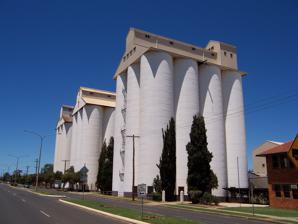
Building: Kingaroy Peanut Silos
Country: Australia
Year built: 1938
Historic site in Queensland, Australia Kingaroy Peanut Silos 2005 Location 117–131 Haly Street, Kingaroy , South Burnett Region , Queensland , Australia Coordinates 26°32′24″S 151°50′30″E / 26.54°S 151.8416°E / -26.54; 151.8416 Design period 1919–1930s (interwar period) Built 1938 Architect Thomas Robinson & Son , Macdonald Wagner Consulting Engineers Queensland Heritage Register Official name Kingaroy Peanut Silos Type state heritage Designated 8 October 2010 Reference no. 602764 Significant components silo Builders Kell & Rigby Location of Kingaroy Peanut Silos in Queensland Show map of Queensland Kingaroy Peanut Silos (Australia) Show map of Australia Kingaroy Peanut Silos are heritage-listed silos at 117–131 Haly Street, Kingaroy , South Burnett Region , Queensland , Australia. They were designed by Thomas Robinson & Son and Macdonald Wagner Consulting Engineers and built in 1938 by Kell & Rigby . They were added to the Queensland Heritage Register on 8 October 2010. History The Kingaroy Peanut Silos located in Haly Street, Kingaroy are a group of three concrete silos (Nos 2, 3 and 4) that were constructed between 1938 and 1951 by the Queensland Peanut Marketing Board for storage of peanuts before their processing and marketing. These large structures dominate the skyline of Kingaroy and the surrounding landscape. They are widely recognised symbols of the peanut growing and processing industry in Queensland that developed as a commercial enterprise in the South Burnett centred upon Kingaroy and which has been managed from this town since the 1920s. Although initial pastoral settlement in the Kingaroy area commenced in the 1840s when Taabinga station and Burrandowan station were taken up, the town of Kingaroy owes its establishment to the arrival of the Kilkivan branch railway in 1904. In 1898 the only resident in the vicinity of Kingaroy was Daniel Carroll who had selected a 160-acre block abutting the 3,430 acres (1,390 hectares) Kingaroy Paddock selection in 1891 and built a hut and yard for his horses. By 1900 he had erected a cottage and had selected further blocks of land adjoining his original portion. In 1902 a provisional school opened in Kingaroy with about twenty pupils. Once the Kilkivan branch railway reached the 56-mile (90 km) peg near the corner of the Kingaroy Paddock in 1904, the railway terminus was the impetus for the establishment of Kingaroy township. Both Carroll and Arthur Youngman, owner of the Kingaroy Paddock, auctioned town blocks at public auction during 1904. When the first train arrived, there were only three buildings - Carroll's new hotel, the Carrollee, FC Petersen's store and Carroll Cottage . After the arrival of the railway Kingaroy quickly developed as a service centre with the establishment of commercial premises such as shops and hotels. These were soon followed by public buildings, churches and schools. The seven years during which Kingaroy was the railhead were sufficient for it to establish a lasting dominance over neighbouring townships. Peanuts have been grown in Queensland since Chinese cultivators planted them on the Palmer River goldfield in the 1870s. Small acreages were grown by several farmers in the South Burnett from about 1901 and these peanuts were sold to confectioners and shops in Brisbane , Maryborough and Rockhampton . From c. 1920 significant acreages in the South Burnett became devoted to peanut growing. A major boost to the peanut growers was the establishment of the Marrickville Margarine Company's oil expression plant at Marrickville, New South Wales in 1921. The company purchased almost the entire 1921-1922 crop in the South Burnett and may have created the demand which made the establishment and growth of the industry possible. Further stimulus was provided by the establishment of other companies, such as Nut Foods Pty Ltd in 1924, to produce peanut products such as peanut paste and salted and roasted peanuts that entered this business around this time. Subsequently, more farmers in the South Burnett began peanut-growing. In 1922, 61 long tons (62 t) were produced, rising to 75 long tons (76 t) in 1923 and to 231 long tons (235 t) in 1924. This increase in peanut growing coincided with a fall in the price received by farmers for maize, which had been their primary cash crop. However, in 1924 merchants were not prepared to pay what growers considered a reasonable price for the increased quantity of peanuts claiming there was a glut and offering prices as low as ? pence/lb. Consequently, growers refused to sell at a price insufficient to meet the costs of production. A meeting of growers held at Memerambi decided to approach the Minister for Agriculture and Stock to obtain approval for the formation of a Peanut Board under the Primary Products Pools Act 1922. Board members were elected and a strategy for marketing the current crop was established. This strategy involved transforming the crop into a marketable condition to supply quality lines and deliver the product throughout the year as the market required it. The Board did this by deshelling, grading, culling and storing the peanuts. Meanwhile, the establishment of the Queensland Peanut Marketing Board was gazetted on 23 August 1924. The result for the first year of operations was satisfactory with growers paid approximately 4 pence/pound. During the period 1919 to 1924 production for the whole of Queensland increased from57 to 448 long tons (58 to 455 t). The other areas in Queensland producing peanuts were Moreton, Port Curtis , Edgecombe, Rockingham, Cape York Peninsula and the Darling Downs / Maranoa divisions. Peanuts were grown in areas such as the North Coast region where fruit farmers grew 1–2 acres (0.40–0.81 ha) of peanuts as a side-line to their fruit production. Over time the peanut industry became concentrated in three areas of Queensland. The South Burnett, with Kingaroy as the headquarters of the Board, storage and treatment facilities, was the main area. A second area was in Central Queensland , especially along the coast, with Rockhampton as its centre. The third centre was on the Atherton Tableland with the Board's depot being located in Atherton . Storage was one of the main needs of the South Burnett peanut growers. Silos were necessary to hold the nuts in dry storage, treat them if affected by damp, protect them from pests and allow controlled distribution so that the market was not flooded one year and short the next. Initially, the Peanut Board leased local barns and nuts were treated in the Railway's Grain Shed in the Railway Yard at Kingaroy. Realising that more permanent arrangements were required it was decided to build a block of silos, complete with treatment plant and machinery. The Board imposed a levy of ¼ pence/pound on peanuts delivered to the Board to cover the cost. In order to build the silos the growers formed the Queensland Peanut Growers' Cooperative Association Ltd. The Association issued shares to the growers in lieu of the levy received from the Board. In this way the growers themselves became the owners of any assets bought or built with the proceeds of their levy. The Association was formed and registered under the Primary Producers' Cooperative Associations Act 1923 to 1926. Between September 1926 and August 1928 land fronting Haly Street and the railway line to the south was acquired as a site for operations. Located near the commercial centre of the town and adjacent to the railway line, the future headquarters of the Peanut Board was well sited for loading and unloading of produce. Accordingly, a timber-framed and -clad silo (No. 1) was constructed in 1928 adjacent to the Kingaroy/Kilkivan rail line formation, together with a long shed which housed machinery for cleaning, grading and shelling peanuts. A long shed built at the same time, called the "Dump", had a storage capacity of a further 1,200 long tons (1,200 t). The industry continued to develop steadily with regulation by government and growers alike. Lobbying of the State and Commonwealth governments by the Board resulted in embargoes against the importation of peanuts and supportive legislation. In August 1930 the Queensland Government issued an Order-in-Council constituting a Peanut Marketing Board for 10 years to control all sales of peanuts produced in Queensland. Marketing problems were overcome finally with the passing in 1939 of The Peanut Industry Protection and Preservation Act by the Queensland government which ensured that the Board held control over the planting, grading, treatment and marketing of peanuts in Queensland through the health provisions of the Federal Constitution. Continued expansion of the peanut industry necessitated the building of additional storage space at Kingaroy. By 1937 the crop was in excess of 4,000 long tons (4,100 t) and the chairman of the Board estimated that in the following year it would be around 7,000 long tons (7,100 t). This was an enormous increase from Australia's peanut production in the early 1930s, which was 800 long tons (810 t) per year. In 1937 additional land bounding the Queensland Peanut Growers' Cooperative Association Ltd's original purchases was acquired. Plans for the proposed set of modern concrete and brick silos were drawn in September 1937. A meeting of the Board and growers in the following month approved their construction. The silos, estimated to cost approximately £ 50,000, were to be ready for the next peanut crop. The engineers were Thomas Robinson & Son Consulting Engineers, Sydney in association with Macdonald Wagner consulting Engineers Sydney and Brisbane. They were built by Kell & Rigby , which also constructed the Kingaroy Shire Council Chambers , located opposite, at the same time. No 2 Silo consisted of 38 silo bins in total: 24 round bins each 20 feet (6.1 m) diameter and 85 feet (26 m) high (to top of the cone) plus 14 star shape bins being 75 feet (23 m) high (to top of the cone). This silo could contain up to 4,372 tons of peanuts. This silo was constructed and opened during 1938 at a cost of £ 57,750 of which £ 46,000 was advanced by the Commonwealth Bank under Queensland Government guarantee. The Kingaroy Peanut Silos were officially opened on 1 December 1938 by the Minister for Agriculture and Stock, Frank Bulcock . After the ceremony at the silos, Bulcock officially opened the new Kingaroy Shire Council Chambers . Conducting both of these ceremonies on the same day symbolically expressed the Shire's confidence and its progress since formation, while acknowledging its dependence on agriculture to deliver its future prosperity. The outbreak of war marked the beginning of a period of rapid development. The Commonwealth initially planned to commandeer the whole peanut crop for oil making purposes. However, as peanuts could be and were being imported in sufficient quantities for oil production, the Board challenged the acquisition order by recommending that Queensland peanuts be used mainly for edible purposes and only diverted to oil production should the need arise. This was accepted by the Australian Government and from 1943 until the end of the war the crop was sold by the Board under the control of the National Security Regulations. By 1947 peanut production had reached a new peak with 1116 growers planting 52,000 acres (21,000 ha) which produced 23,164 long tons (23,536 t) of peanuts valued at £ 1,048 965/14/7. This rapid expansion of the peanut industry in the 1940s again created storage problems. To solve this, two new silos were planned. The first of these (No. 3 Silo) was completed late in 1948 at cost of between £ 100,000 and £ 110,000 and with a capacity of 5,200 long tons (5,300 t). It was built on lot 138 (3 roods 10 perches (3,300 m 2 )), which had been created from a road closure, the Deed of Grant for which was issued to the Queensland Peanut Growers' Cooperative Association Ltd after it was acquired for £ 216/4/0 8p on 6 August 1928. The second block (No. 4 Silo) was completed by 1951 although its machinery was not installed until June that year. Its capacity was 2,200 long tons (2,200 t) and its cost upon completion was approximately £ 54,000. The loan for the construction of both silos was guaranteed by the Queensland Government. On 6 February 1951 fire destroyed No 1 Silo and the Dump, while No 2 Silo and No 4 Silo were damaged. The fire started in the women's lunchroom at midday and the resulting fires from burning peanuts continued to blaze for months. In total the first caused a loss of £100,000 in peanuts and resulted in a peanut shortage throughout Australia for more than 12 months. No 2 Silo was repaired and the workhouse of No 4 Silo was repaired and re-equipped with treatment machinery. A bag shed and general purpose shed were later built on the site previously occupied by the Dump. Between 1959 and 1980 Queensland produced almost the entire Australian peanut crop with the South Burnett producing just over half the State's production in 1979–80. In 1992 major changes took place in the peanut industry. The marketing of peanuts in Queensland was de-regulated and the Peanut Marketing Board, which was a statutory marketing authority, was wound up on 27 May 1992. At that time the Board transferred all its assets, property and liabilities to the Queensland Peanut Growers' Co-operative Association Ltd. The Peanut Marketing Board became PMB Australia Ltd and later, in 1997, became the Peanut Company of Australia (PCA). Since then, the PCA has remained the leading supplier of peanuts in Australia, engaged in researching, growing, storing, processing, value-adding and marketing the product. The Kingaroy Peanut Silos have been a long-standing symbol, not just of South Burnett and Kingaroy but also of the Queensland peanut industry. Images of the silos have been promulgated since as early as 1938 and remain an easily recognised image in Queensland. Description The silos in 1945 The three free-standing silo structures known as Silos Nos 2, 3 and 4 stand prominently on Haly Street, Kingaroy, within the larger Peanut Company of Australia peanut processing plant which occupies a truncated rectangular block bounded by the streets Haly, Jarah and Alford Street East and the Kingaroy/ Kilkivan railway line formation. The plant within the silo structures is not considered to be of cultural heritage significance. For effective operation of the silos this plant is replaced and upgraded from time to time. Extending over eight levels (boot pit, six floors and a gallery), each silo structure consists of nests of storage bins to the north, an elevator tower to the south and accommodates plant associated with the receipt, sorting, feeding, storage and despatch of peanuts. Silo No. 2 incorporates a working house to the south of its elevator tower. Silos Nos 2 and 3 are linked by an overhead enclosed walkway at gallery level. This walkway accommodates a conveyor plant to transport peanuts between the two silos. Elevated loading/despatch platforms sheltered by suspended steel framed awnings stand to the base of tconverthe elevator towers to Silos Nos 3 and 4 and to the east and south sides of the working house to Silo No. 2. The railway tracks of the former siding run between Silos Nos 2 and 3 and are not considered to be of cultural heritage significance. The white painted concrete and brick silo bins stand on a reinforced concrete floating slab and consist of round bins 20 feet (6.1 metres) in diameter and 85 feet (26 metres) to the top of the cone and interstitial star shape bins 75 feet (23 metres) to the top of the cone. Peanuts are dropped in from a conveyor belt at the gallery level and released from the hoppered base at the ground floor. Silo No. 2, with a capacity of 4,372 long tons (4,442 t) has 24 round and 14 star shape bins, Silo No. 3 has a capacity of 5,200 long tons (5,300 t) in 27 round and 16 star shape bins and number four has a capacity of 2,200 long tons (2,200 t) in 12 round and 6 star shape bins. The bins in each silo are crowned by a steel-and timber-framed shed clad with metal sheeting and are distinguished by high narrow gabled ridge roofs. Each shed accommodates the gallery space which houses the conveyor belt and associated plant that drops the nuts into the storage bins. A timber-floored platform runs along each side of the conveyor and the space is lit by steel-framed windows to the east, west and north. Hoppers at the base of the bins empty onto conveyor belts that transport the peanuts for despatch. The elevator towers are steel-and timber-framed, clad with metal sheeting and lit by steel-framed windows to each level. The towers accommodate flights of steel and concrete stairs and the elevator plant associated with hoisting the peanuts from the boot pit to the gallery conveyor belts. The working house of Silo No. 2 is constructed of reinforced concrete, sheltered by a hipped roof clad with metal sheeting. Banks of steel-framed 12-light windows light each of the five levels. Square in plan, the working house accommodates plant, flights of steel and concrete stairs and a passenger lift with a handsome decorative metal door housed within a weatherboard clad lift shaft. Many original steel-framed 12-light windows with a fixed louvre vent and a pivoting central section have been retained, notably in the working house and the elevator towers. Heritage listing Kingaroy Peanut Silos was listed on the Queensland Heritage Register on 8 October 2010 having satisfied the following criteria. The place is important in demonstrating the evolution or pattern of Queensland's history. The Kingaroy Peanut Silos are important in illustrating the large-scale development of the peanut industry in Queensland. Since the 1920s the South Burnett district has been the headquarters of the Queensland peanut industry, a major agricultural industry for the State. These silos were built in 1938, 1948 and 1951 and reflect the constant growth of the peanut industry in that period. The Kingaroy Peanut Silos are a striking physical manifestation of the Peanut Company of Australia and its precursor organisations, with the headquarters of the company located in Kingaroy, since 1927. These organisations have controlled and developed the peanut industry in Queensland and Australia since its inception. The place is important in demonstrating the principal characteristics of a particular class of cultural places. The intactness, integrity and magnitude of the Kingaroy Peanut Silos, configured in cylindrical and star-shaped bins, and their proximity to the railway line make them an exceptional example of storage silos. The place is important because of its aesthetic significance. Standing tall above the Kingaroy skyline these 42 metres (138 ft) high silos dominate the townscape and the landscape of the South Burnett as a landmark visible from great distances. Lit by the rising and setting sun they glow dramatically at dawn and dusk transforming their appearance from functional structure to monumental sculpture. Their recognition as an aesthetic landmark for the region is evidenced by the use of artistic images of the silos for tourism promotional purposes. The Kingaroy Peanut Silos are important for their symbolic quality and aesthetic contribution to the South Burnett landscape. The silos are a long-standing and an easily recognised symbol of Kingaroy and have value to the people of south-east Queensland as a distinctive symbol of Kingaroy, the headquarters of the Australian peanut industry. References